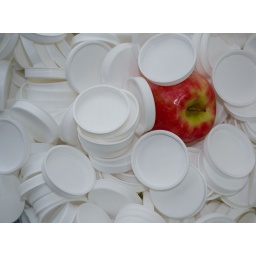
Red and white and apple all over